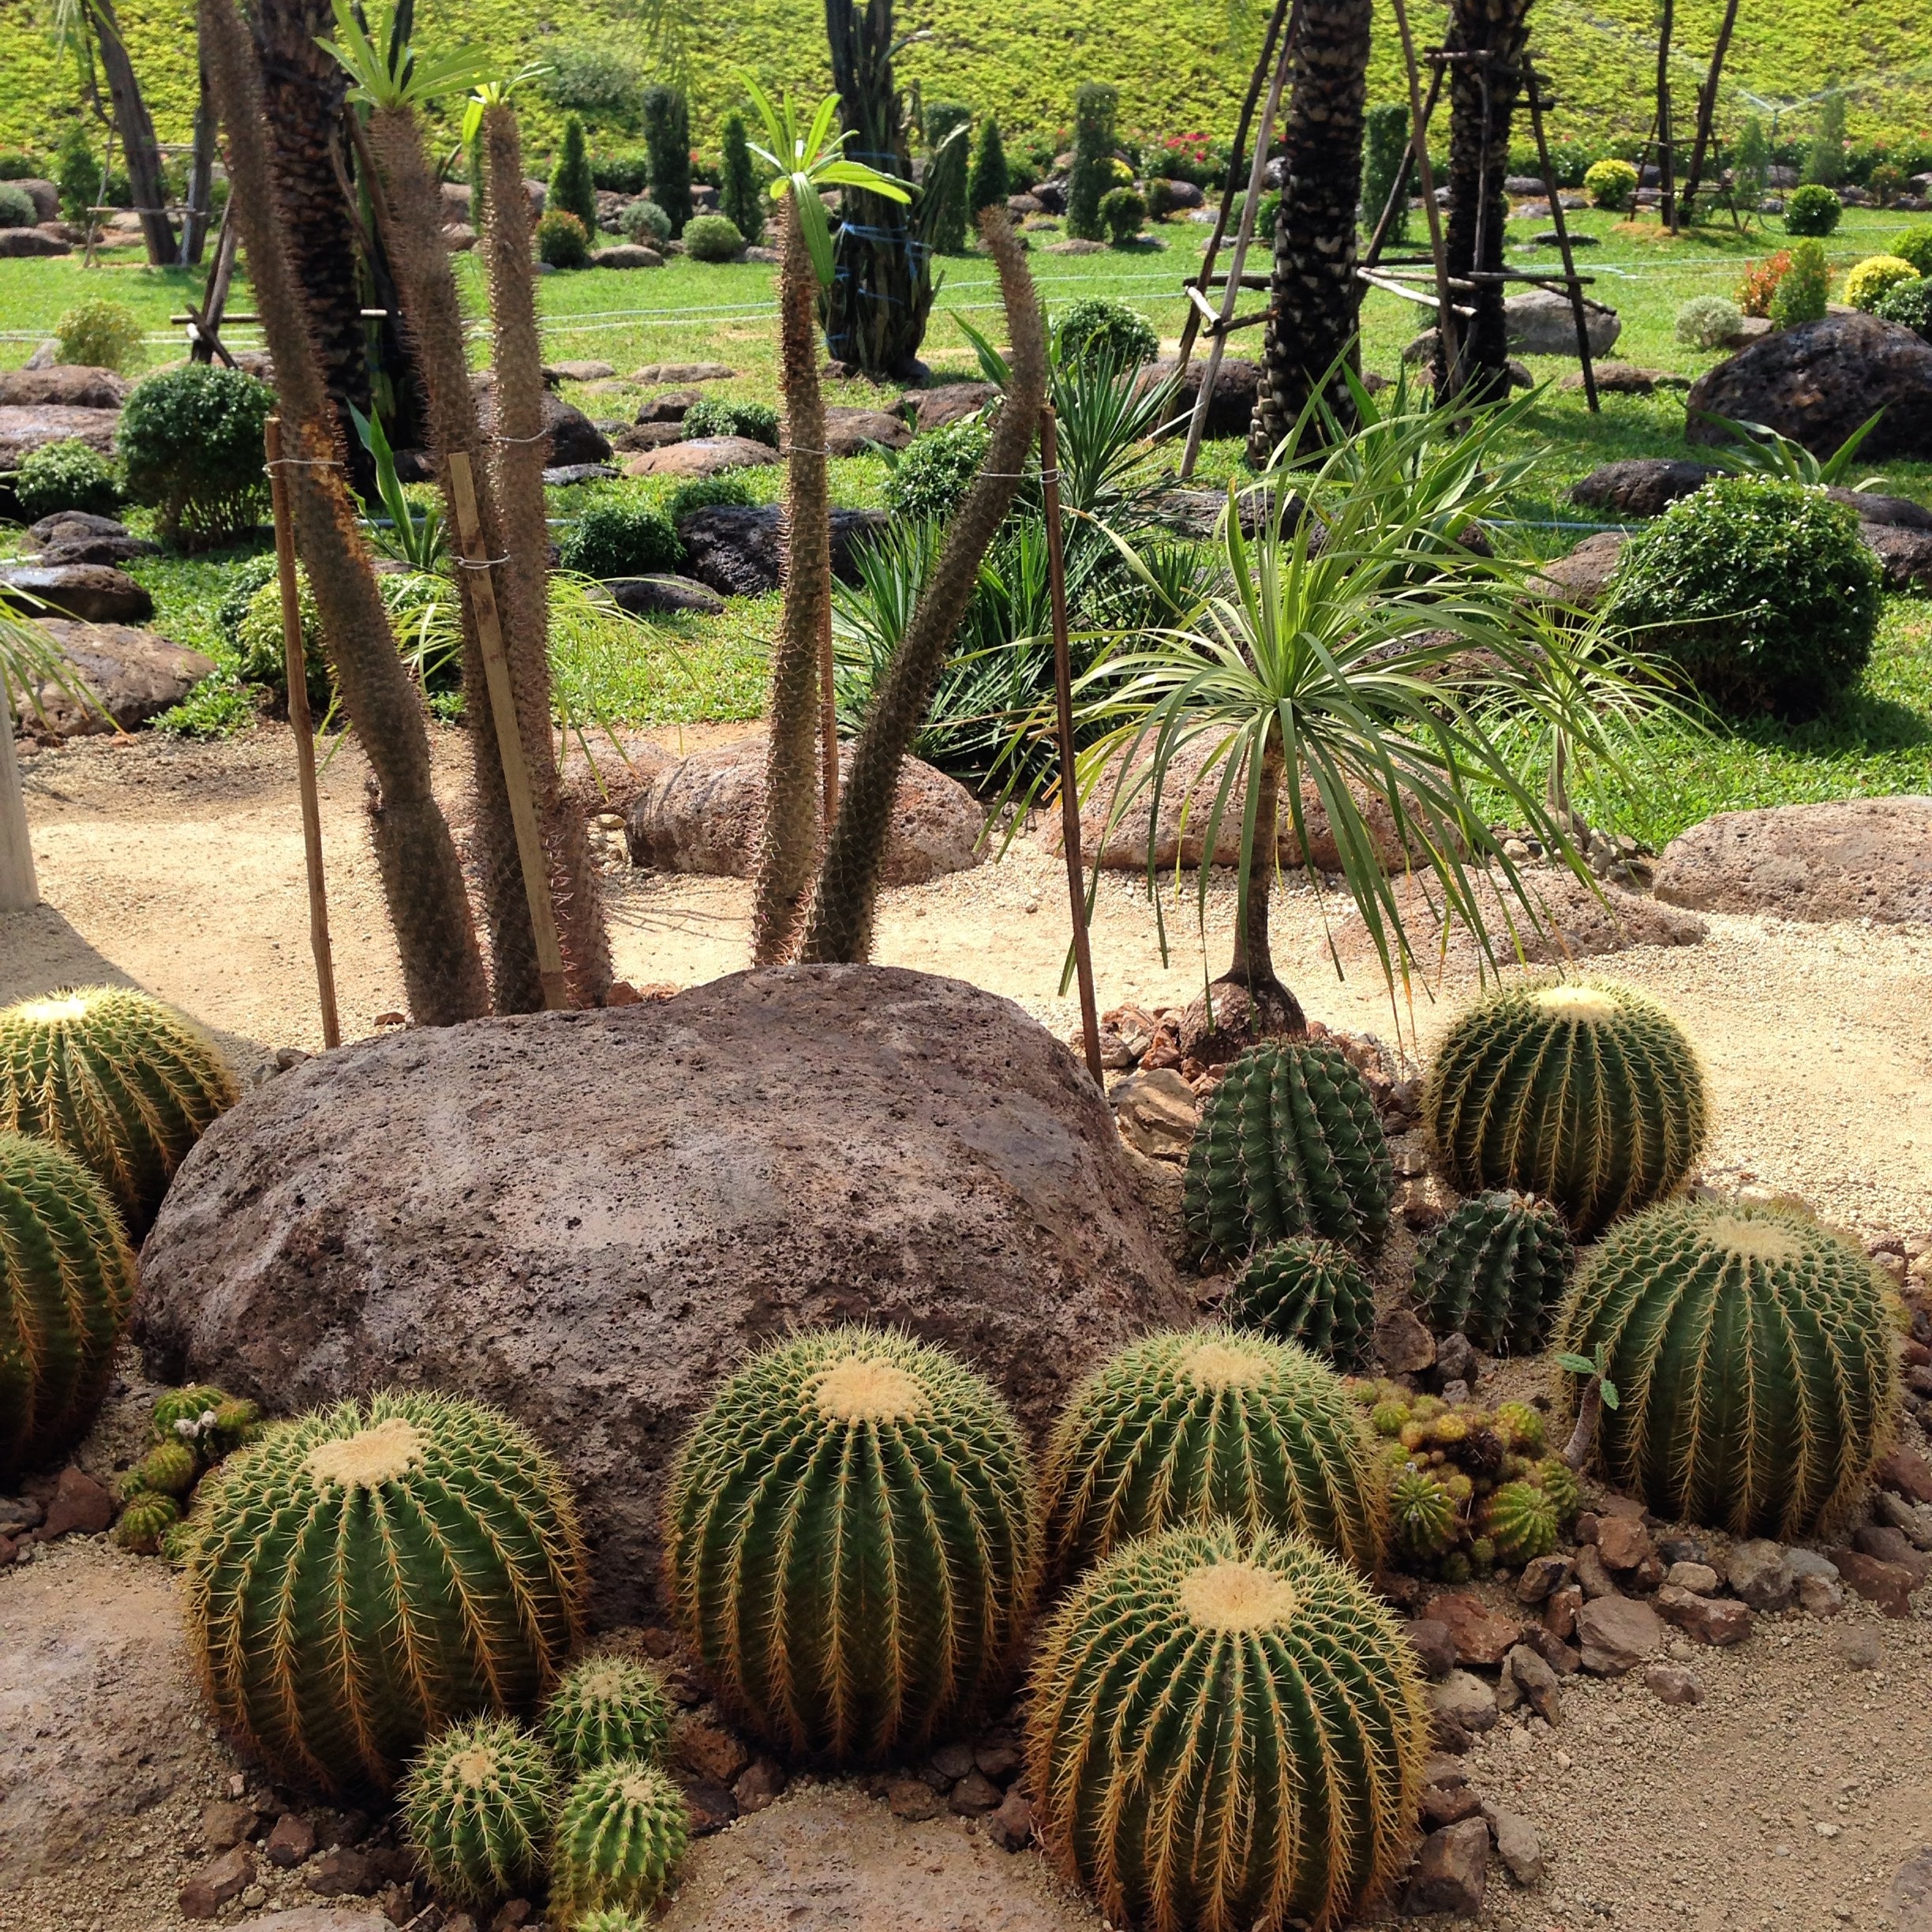
nature, cactus, plant, flower, produce, botany, garden, pink, botanical garden, for all skin types, flowering plant, land plant, arecales